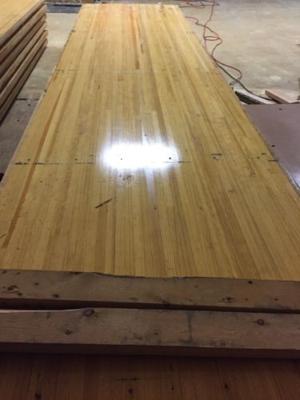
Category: table